Loake

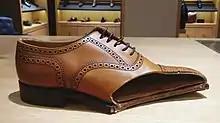
Cross section of a Loake brogue

Loake Brothers Ltd is a British shoemaker, founded in 1880, family-owned and still located in Kettering, Northamptonshire. Loake specialises in men's traditionally crafted handmade Goodyear-welted shoes.